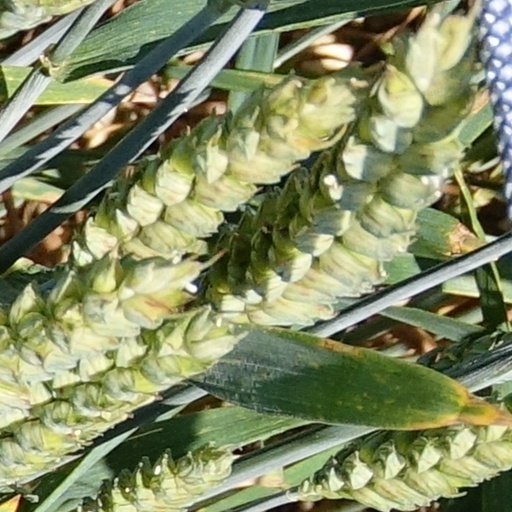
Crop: wheat